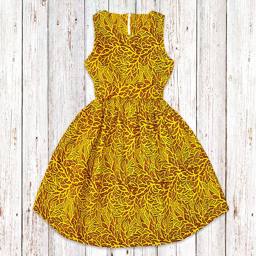
print cotton gold girls dress in all ages